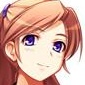
Portrait style: Anime Portrait